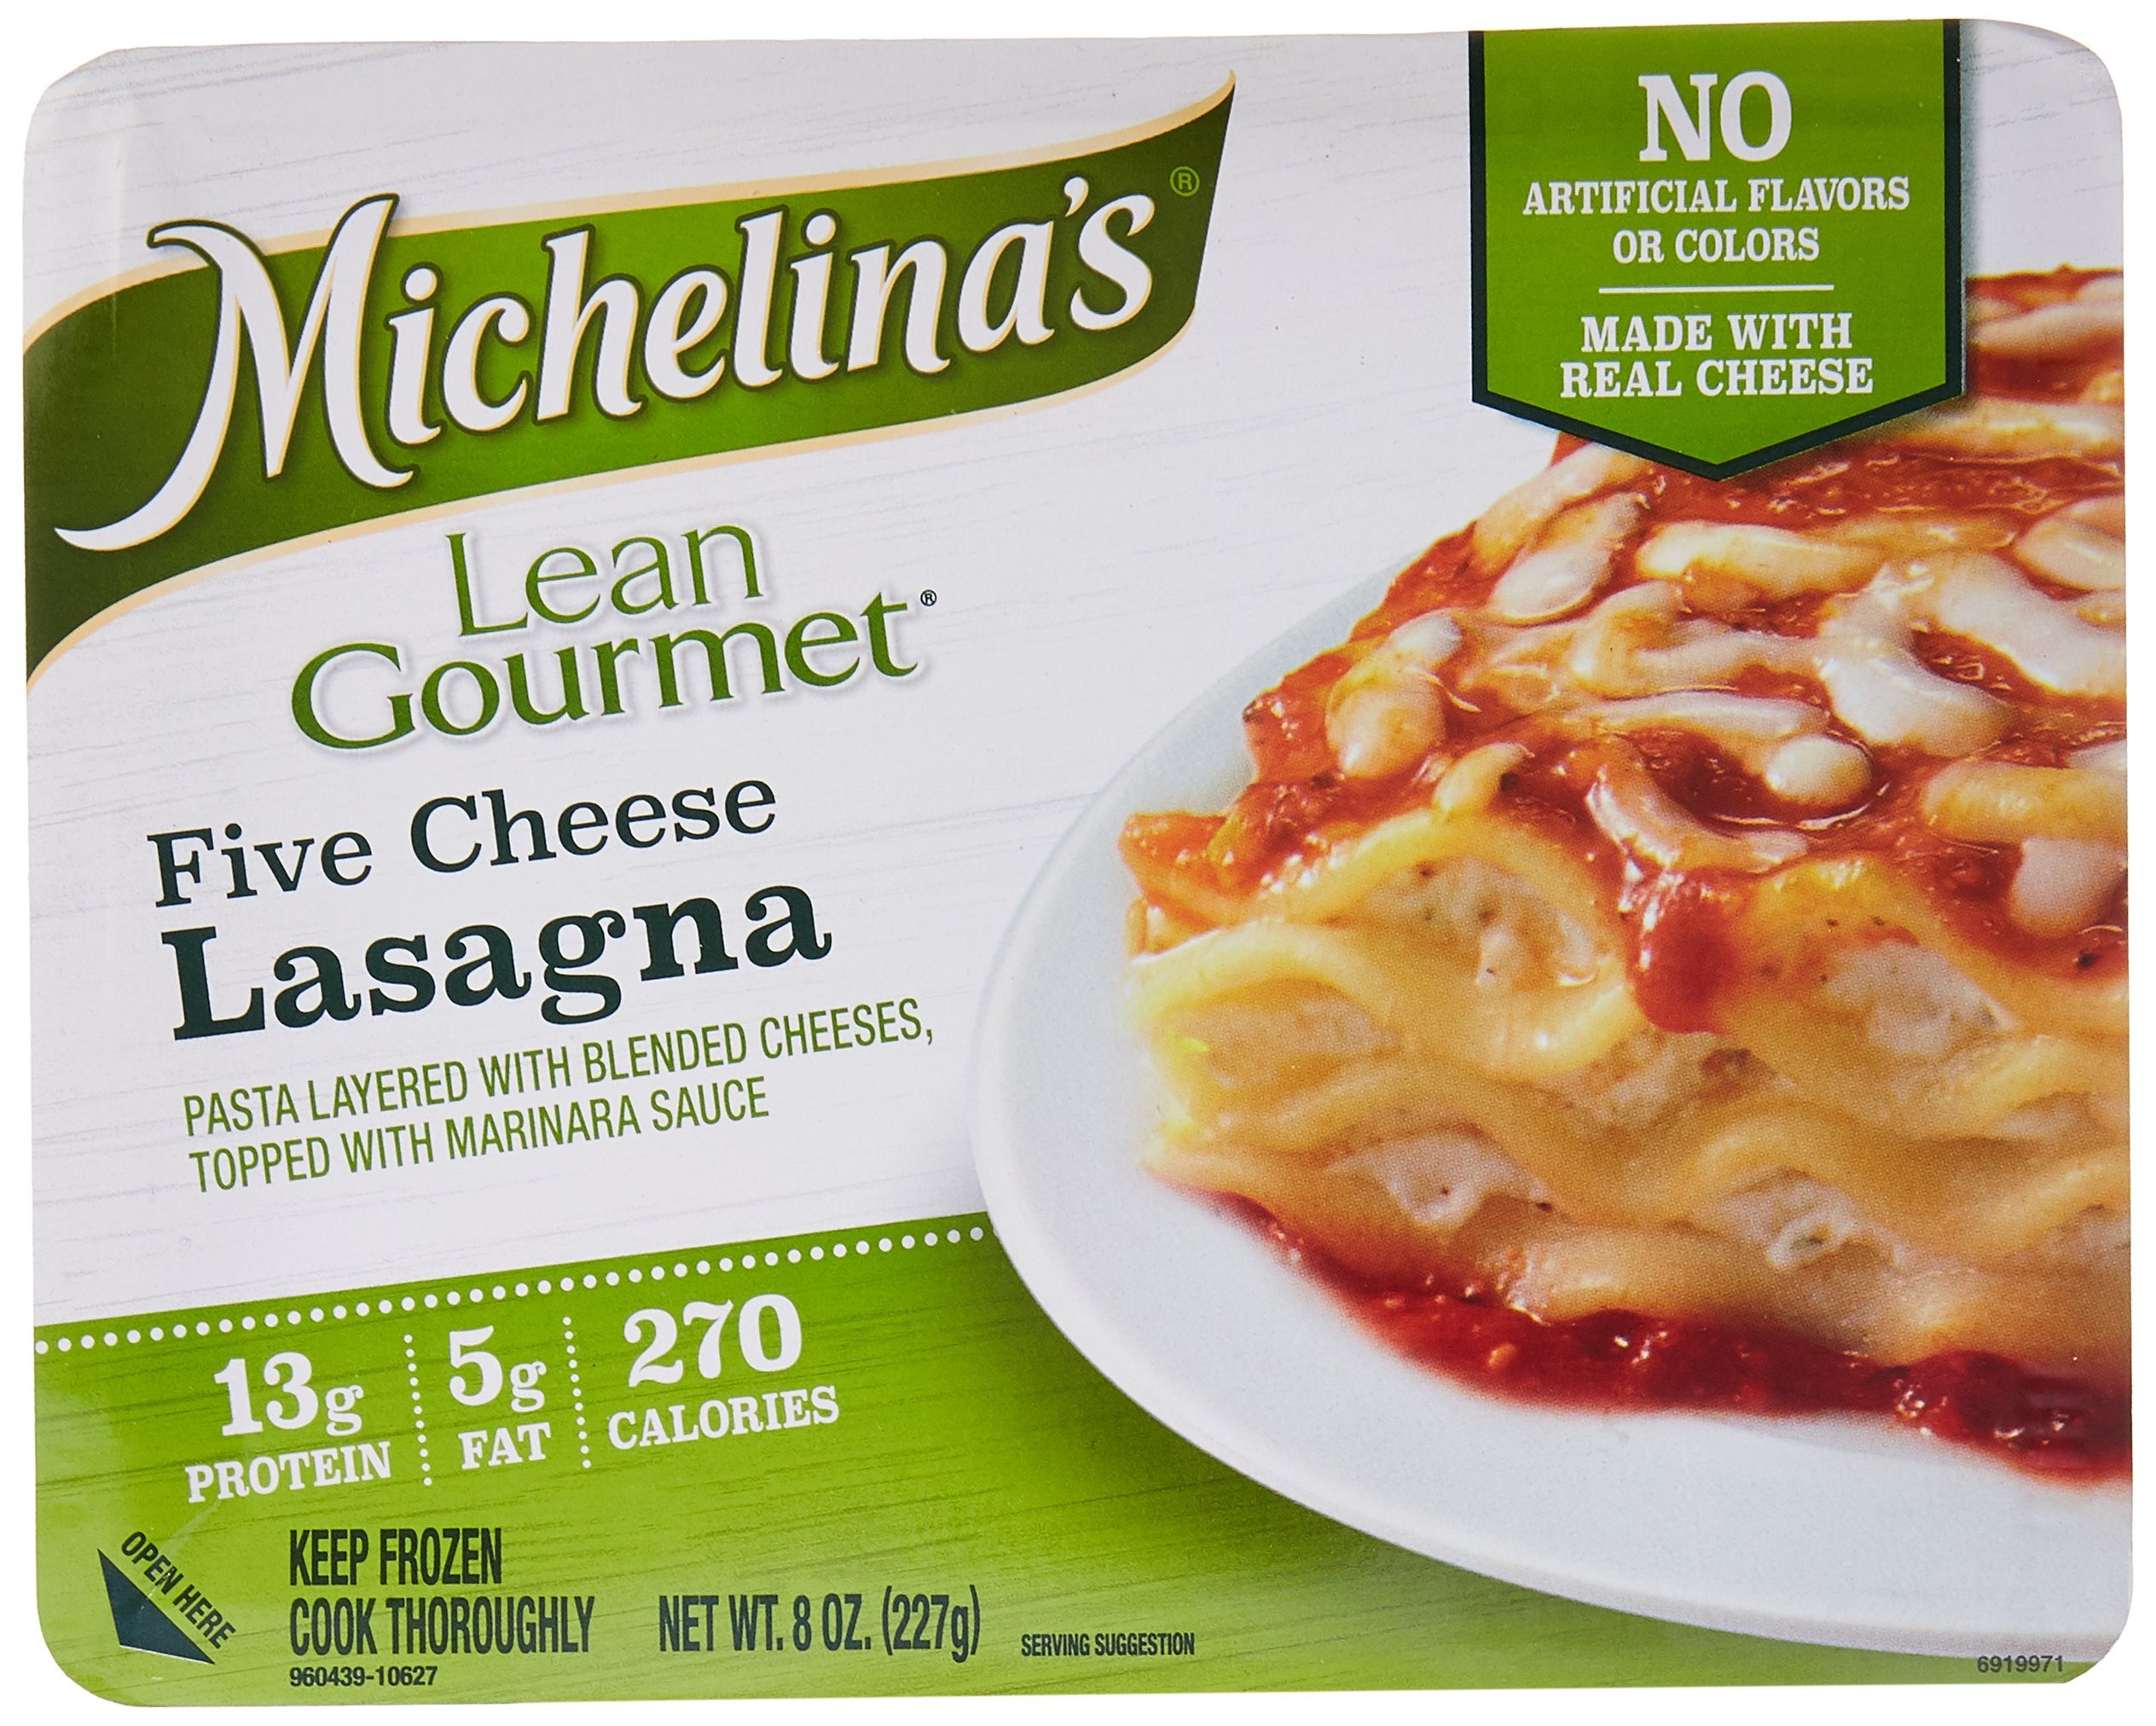
Item Name: Michelinas Lean Gourmet Five Cheese Lasagne, 8 oz (Frozen)
Bullet Point 1: Product Type:Grocery
Bullet Point 2: Item Package Dimension:3.8 cm L X14.5 cm W X18.0 cm H
Bullet Point 3: Item Package Weight:0.254 kg
Bullet Point 4: Item Package Quantity:1
Product Description: Pasta layered with blended cheeses, topped with marinara sauce. 280 calories; 13 g protein; 6 g fat. www.michelinas.com. Facebook. Tell Us We're Doing: 1-800-446-5469 (M-F). Write to: Ballisio Food, Inc., PO Box 16630, Duluth, MN 55816. For specific product comments, please include the UPC and stamped product identification code located on the tray.
Value: 8.0
Unit: Ounce

Price: 1